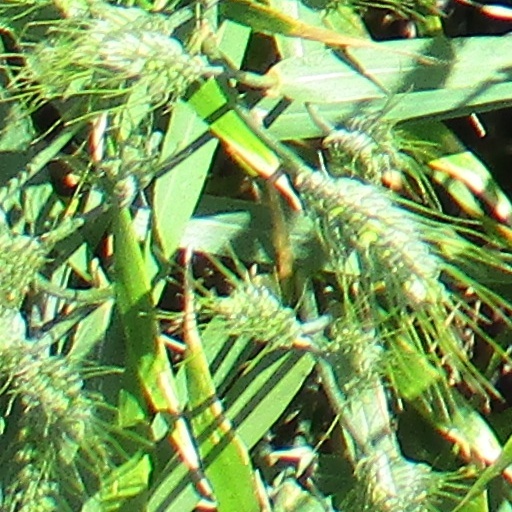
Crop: wheat